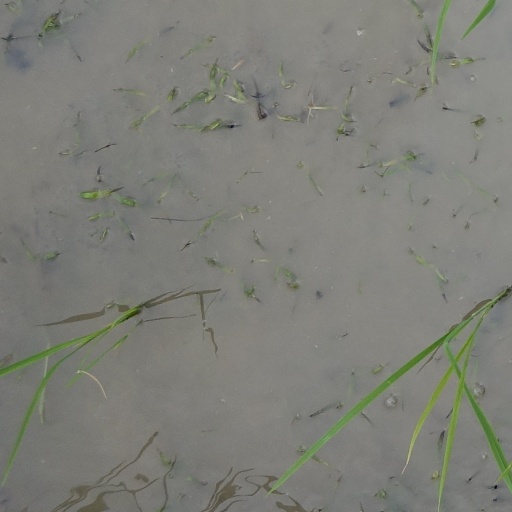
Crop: rice